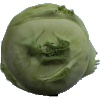
Label: kohlrabi